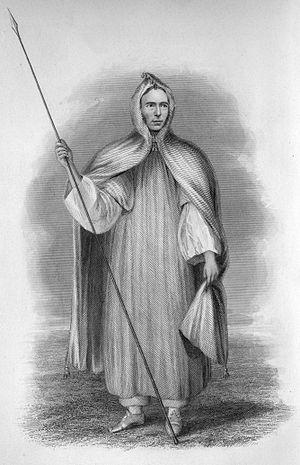
James Richardson est un explorateur britannique.